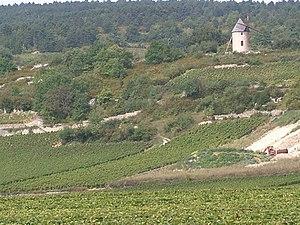
vignoble de Santenay en Côted'Or (France), au pied du moulin Sorine
Le vignoble de Bourgogne est un vignoble français situé en Bourgogne-Franche-Comté dans les départements de l'Yonne, de la Côte-d'Or et de Saône-et-Loire. Il s’étend sur 250 km de longueur du nord de Chablis au sud du Mâconnais.
Le santenay est un vin français d'appellation d'origine contrôlée, produit sur une partie de la commune de Santenay, dans le département de la Côte-d'Or, et sur une partie de Remigny, en Saône-et-Loire.
Santenay, parfois nommée Santenay-les-Bains, est une commune française située dans le département de la Côte-d'Or en région Bourgogne-Franche-Comté.